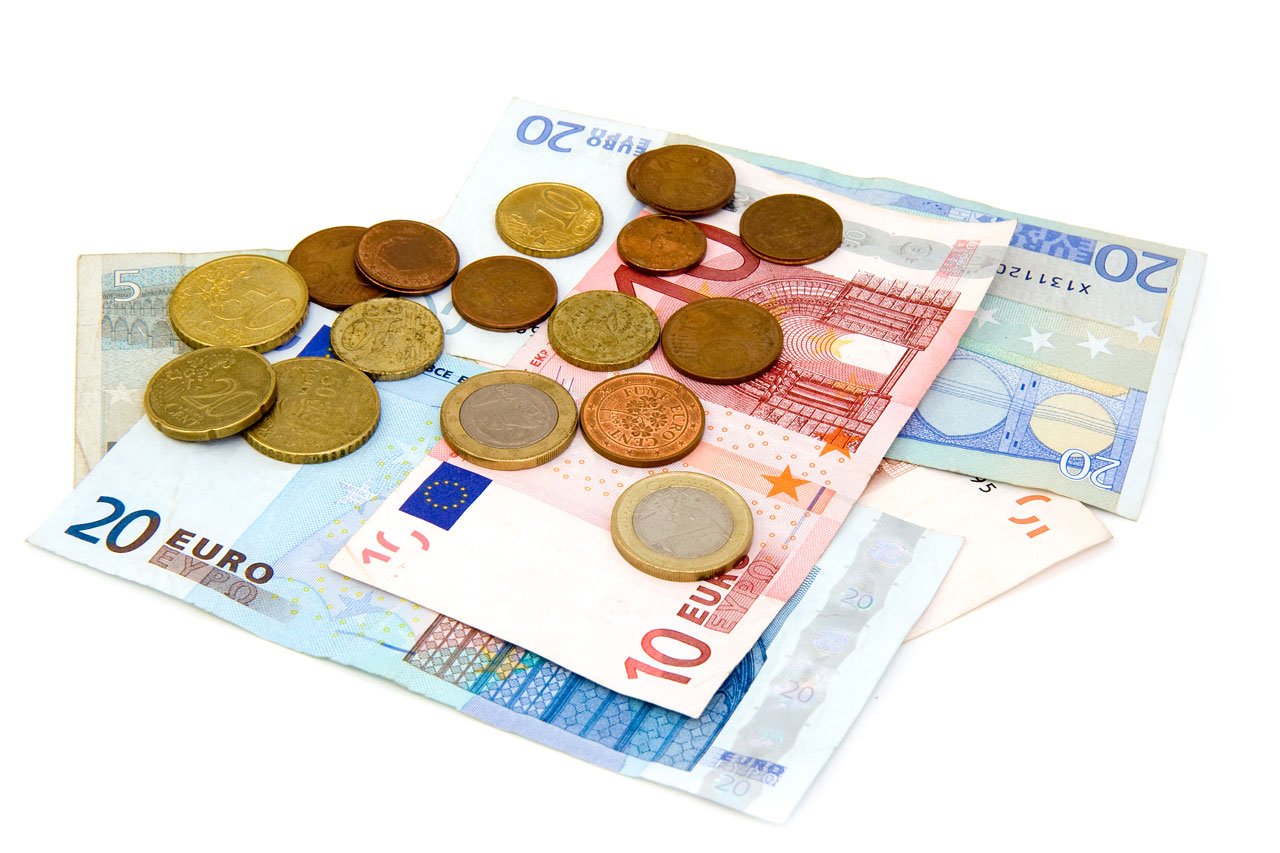
money, brand, cash, bank, currency, euro, coin, european, bill, notes, coins, union, banknote, bills